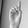
ASL letter: D